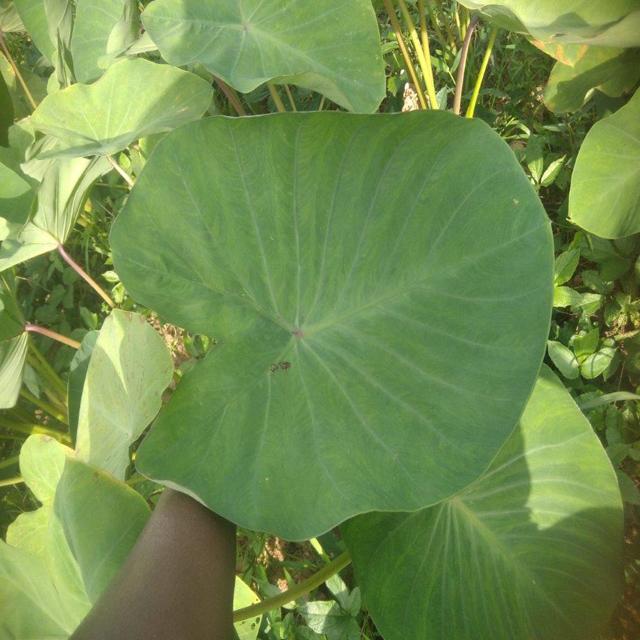
Label: Healthy